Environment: real
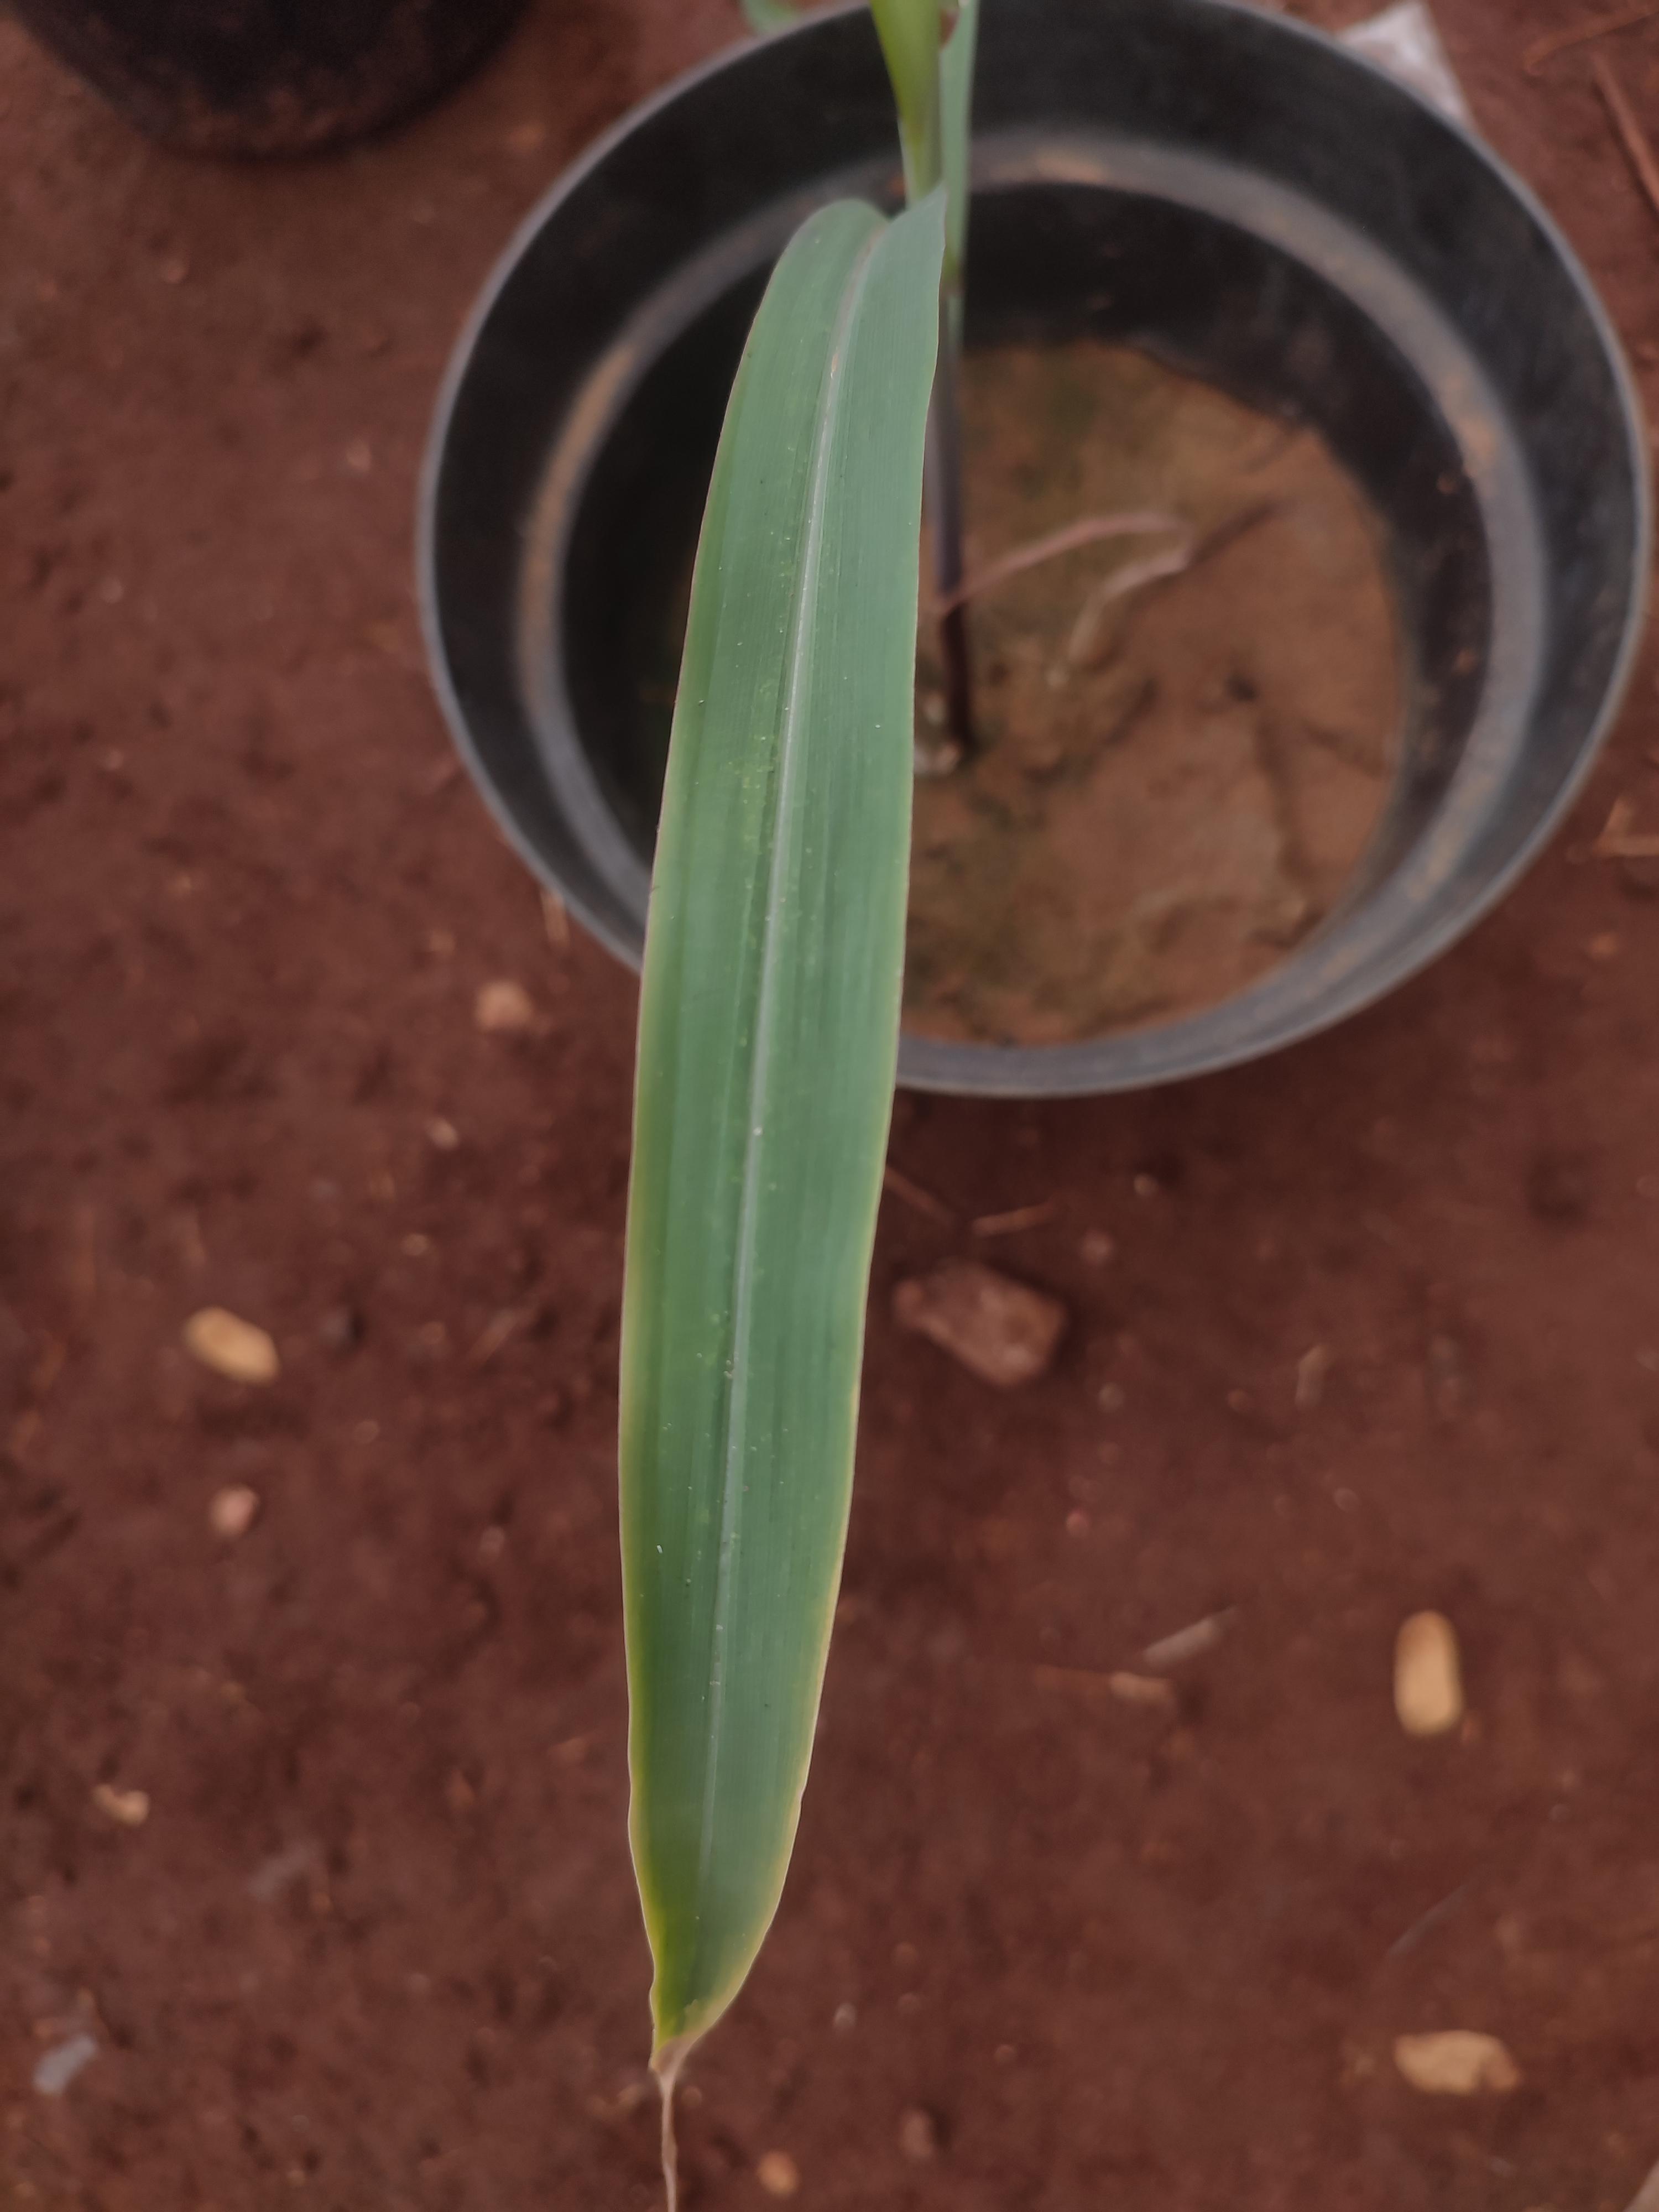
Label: potassium_deficiency